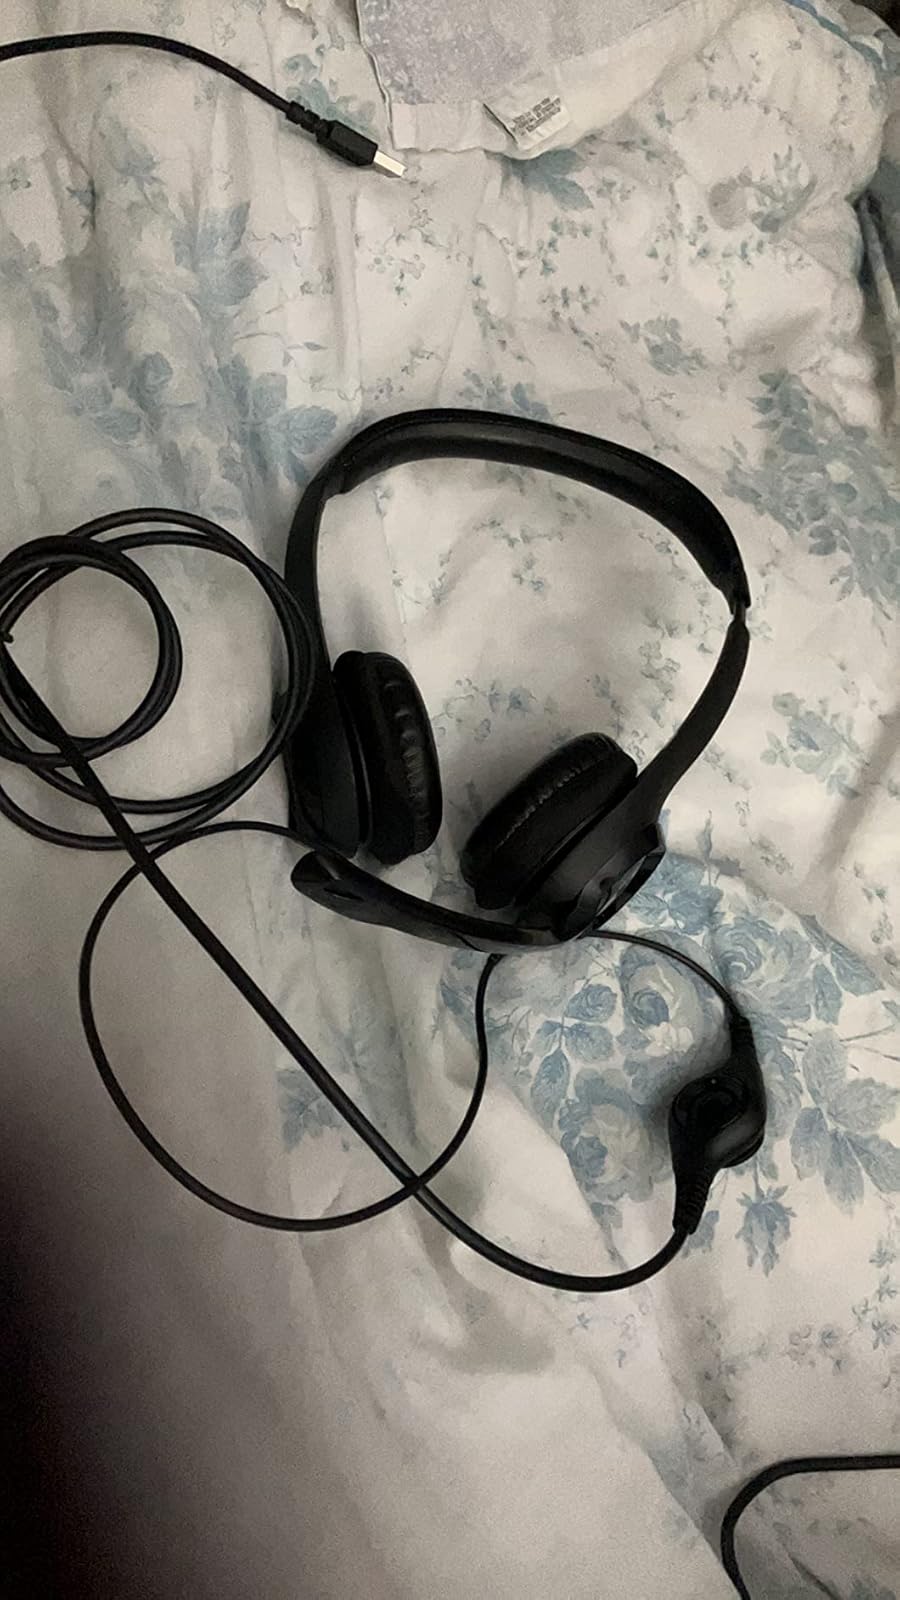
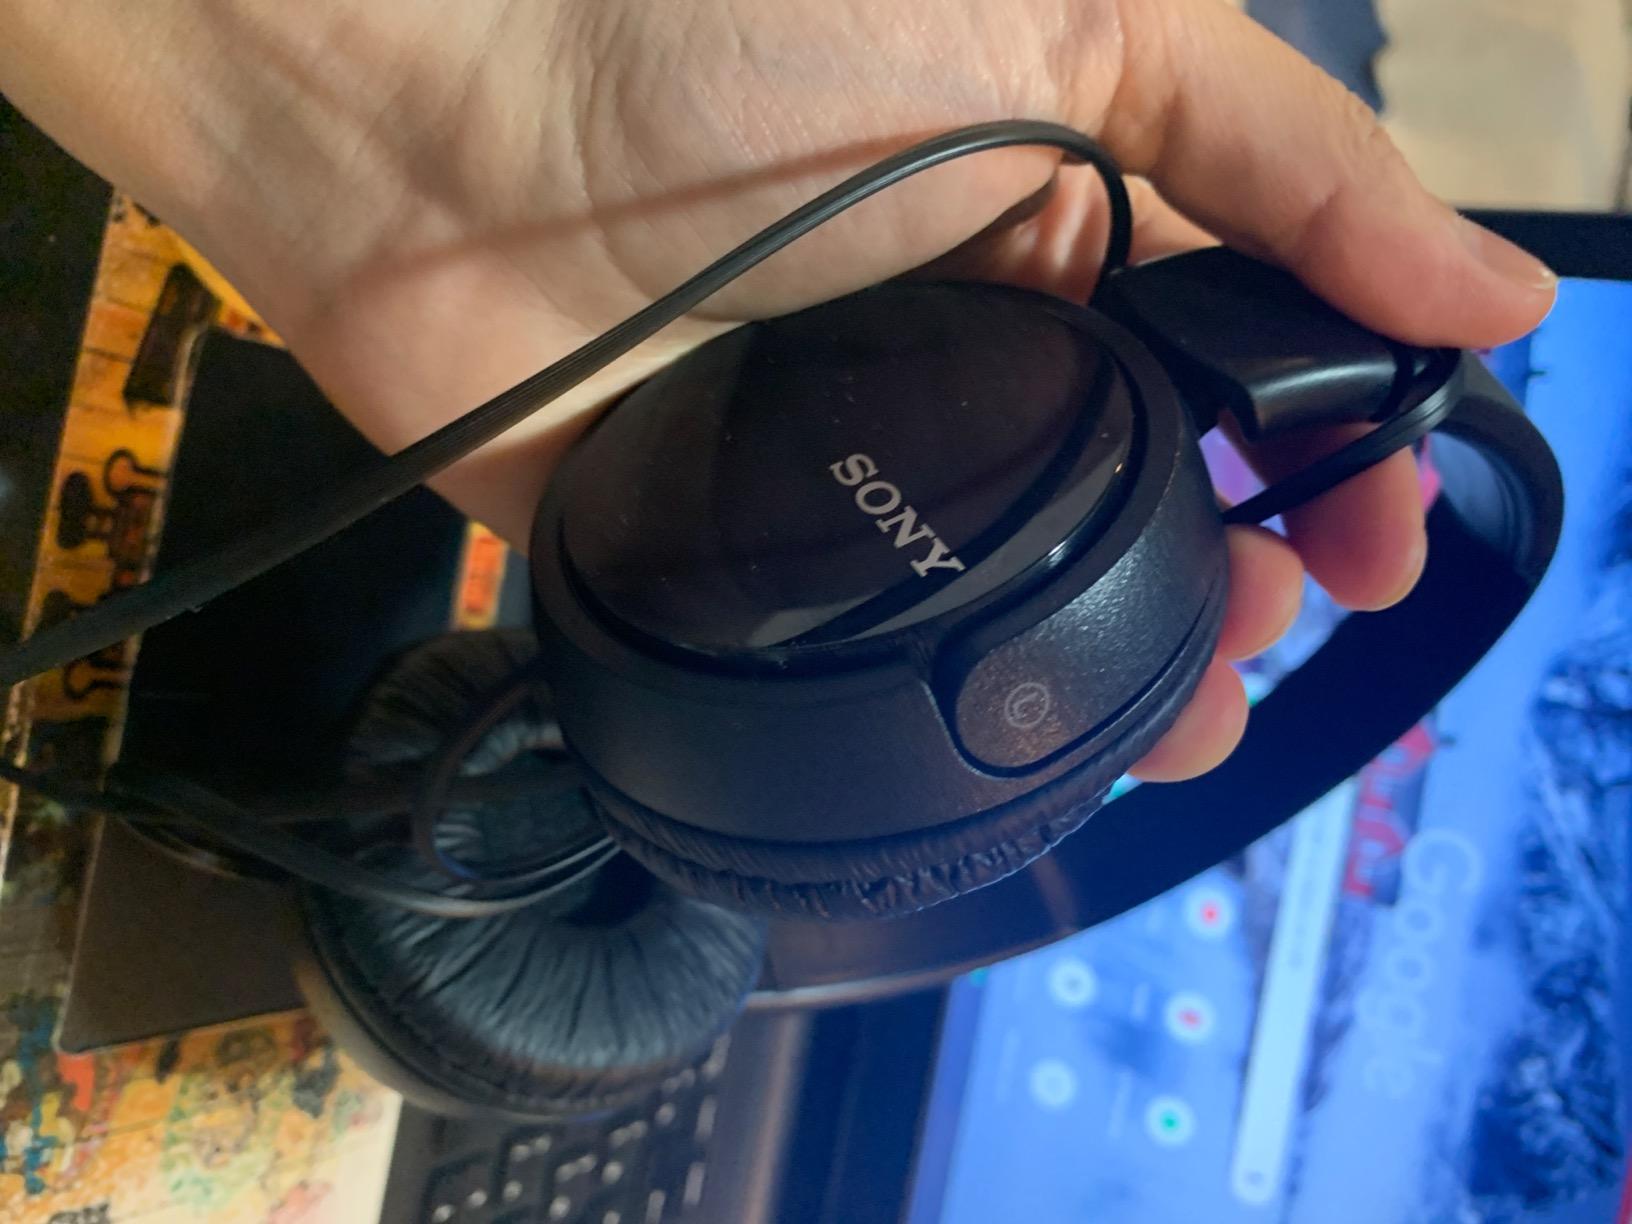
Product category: headphones
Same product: no